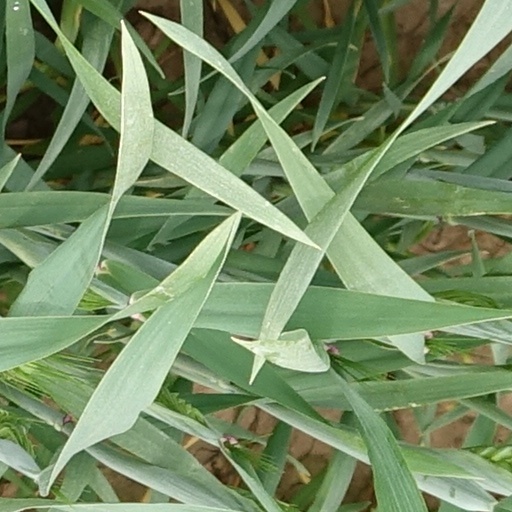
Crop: wheat